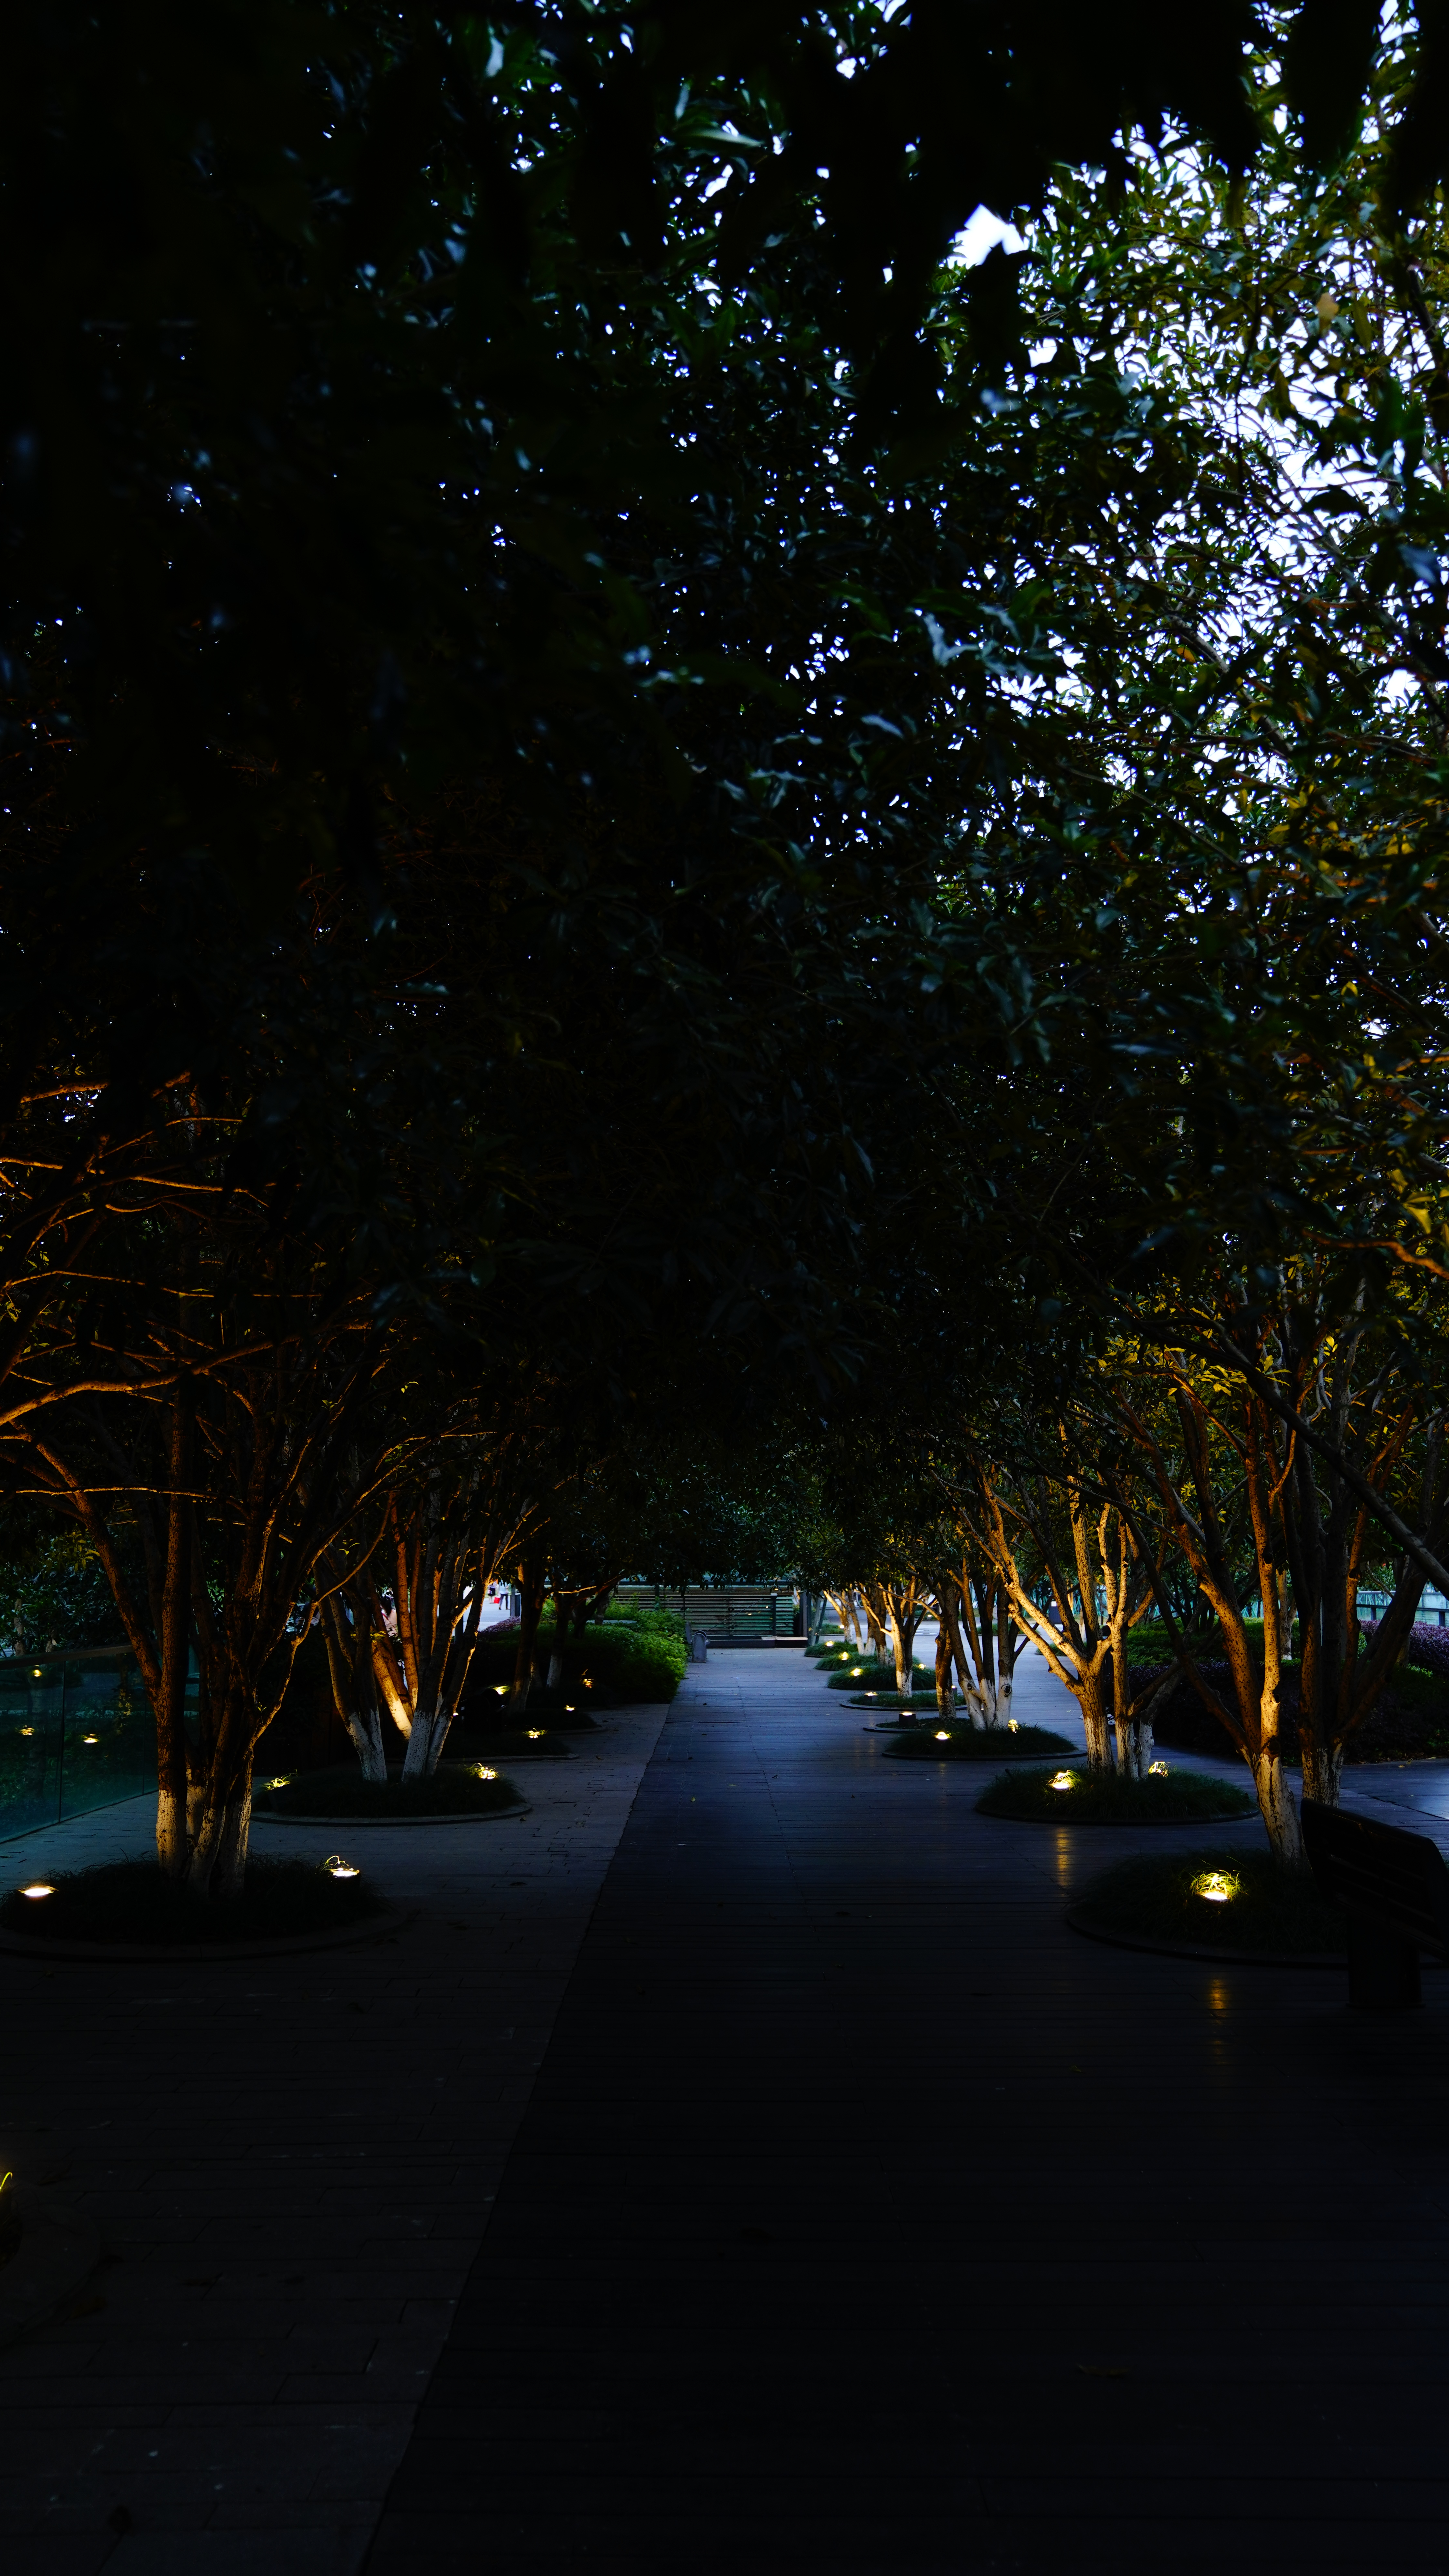
natural, tree, night, sky, light, darkness, road, lighting, woody plant, road surface, infrastructure, botany, lane, evening, leaf, plant, branch, street, asphalt, midnight, street light, architecture, landscape, thoroughfare, city, dusk, landscape lighting